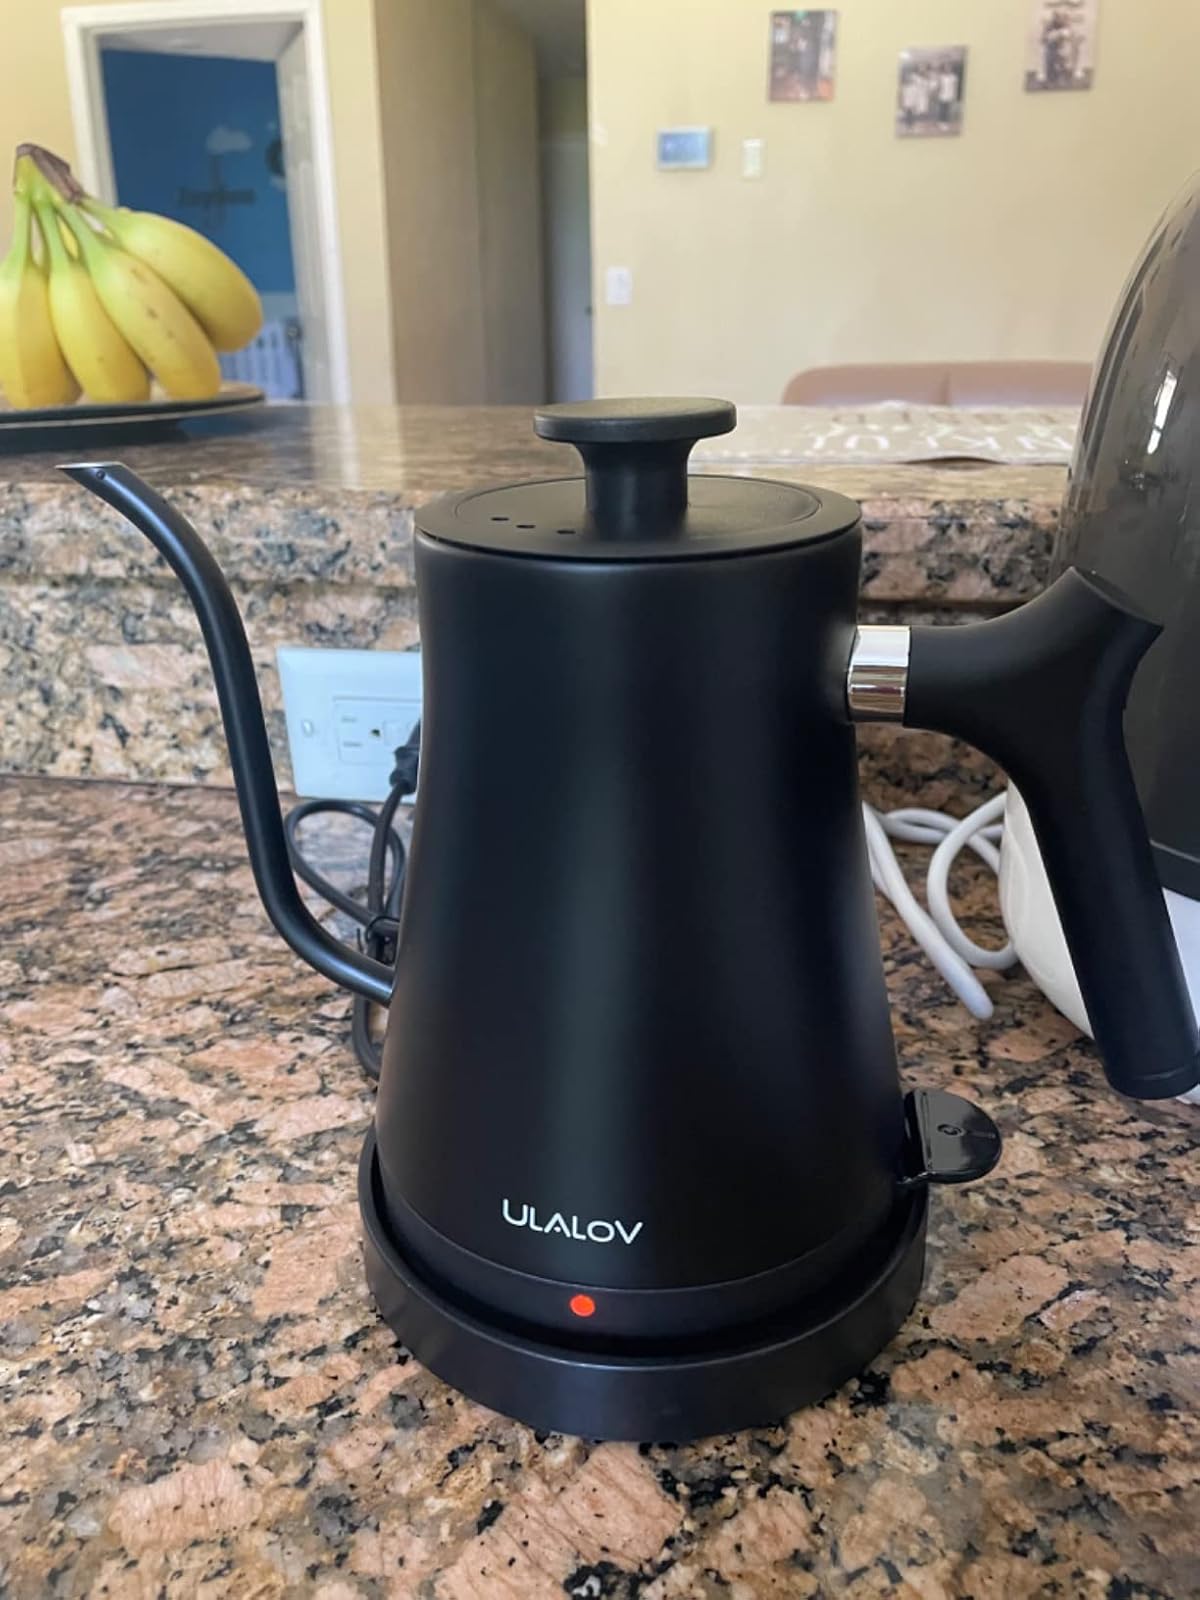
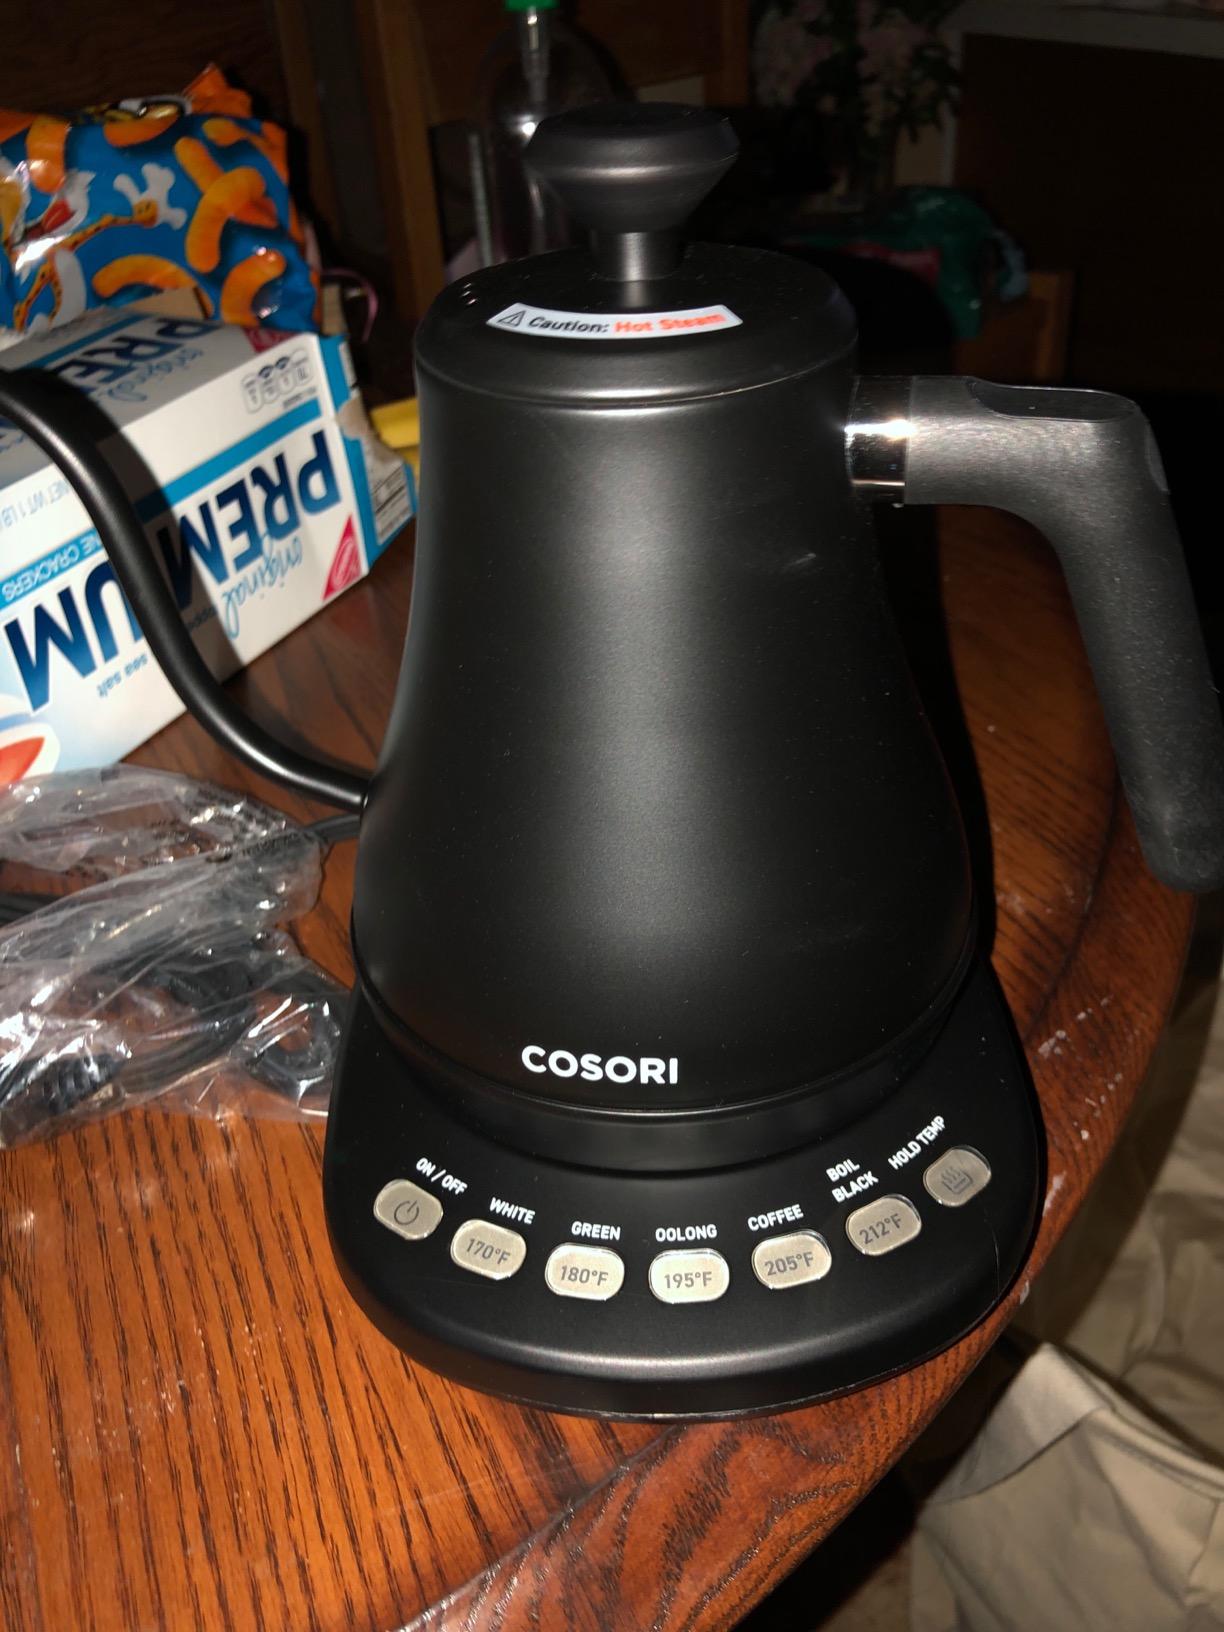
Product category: items_kettle
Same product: no